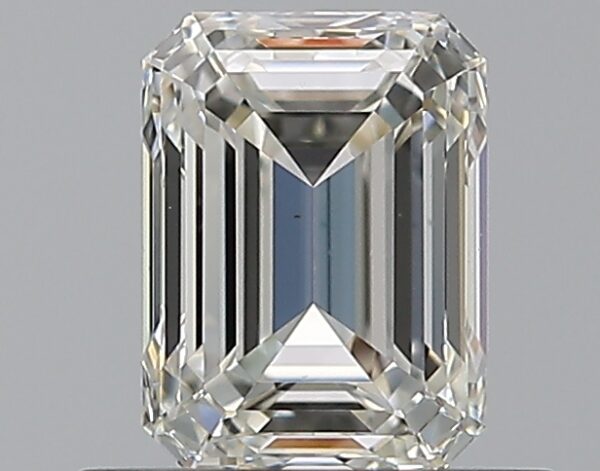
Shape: emerald
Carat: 0.71
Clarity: VS1
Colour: H
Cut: EX
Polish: EX
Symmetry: EX
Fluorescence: N
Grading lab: GIA
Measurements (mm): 5.72 x 4.23 x 2.88